Washington Monument (Baltimore)

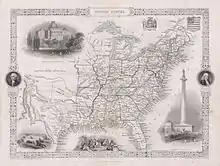
1850 Tallis Map of the United States (Texas at fullest extent) – Geographicus – United States-tallis-1850

Washington is depicted on the top of the Monument resigning his commission as Commander-in-Chief of the Continental Army, an act which took place in the Old Senate chamber in the Maryland State House in the state capital of Annapolis, Maryland on December 23, 1783. The Confederation Congress was meeting in the Maryland capitol which served for a few months as the temporary national capital. While there, the Congress also ratified the Treaty of Paris of 1783, ending the American Revolutionary War and recognizing the independence of the United States by Great Britain.